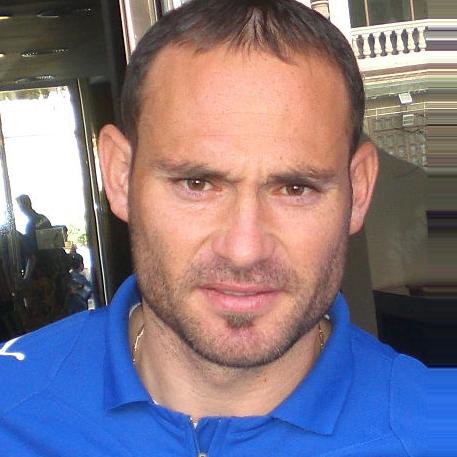
Age: 29